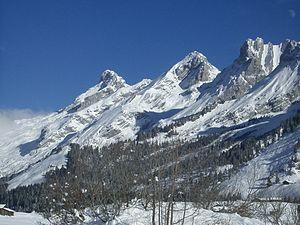
Le mont Charvet est un sommet de la chaîne des Aravis, à 2 538 m d'altitude, dans le département de la Haute-Savoie.
Le mont Fleuri est un sommet de la chaîne des Aravis, à 2 511 m d’altitude, dans le département de la Haute-Savoie.
La pointe Percée est le point culminant de la chaîne des Aravis, à 2 750 m d'altitude, dans le département de la Haute-Savoie.